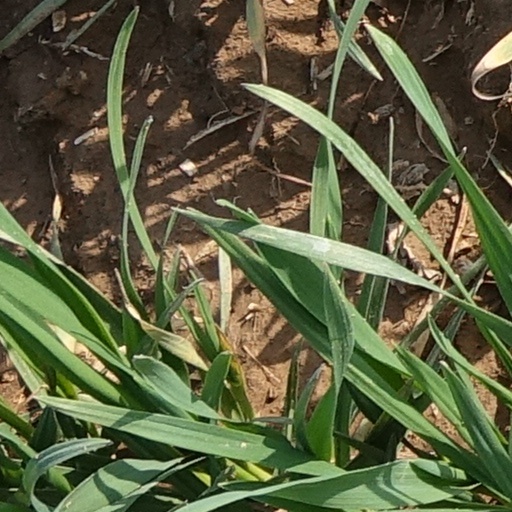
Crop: wheat